Disaster Girl

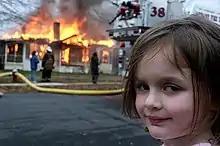
The photograph, widely known as "Disaster Girl", depicts a young girl staring into the camera while a building burns behind her

Disaster Girl is a meme photograph featuring a young girl staring at the camera with a house fire behind her.